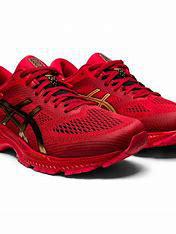
Brand: Asics
Model: Gel Kayano 26